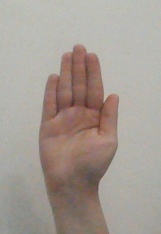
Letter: seen